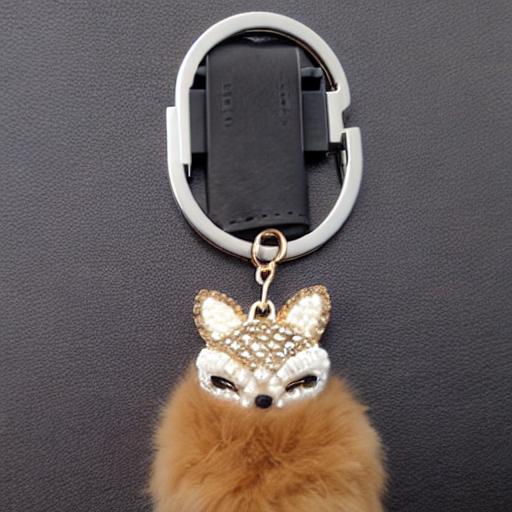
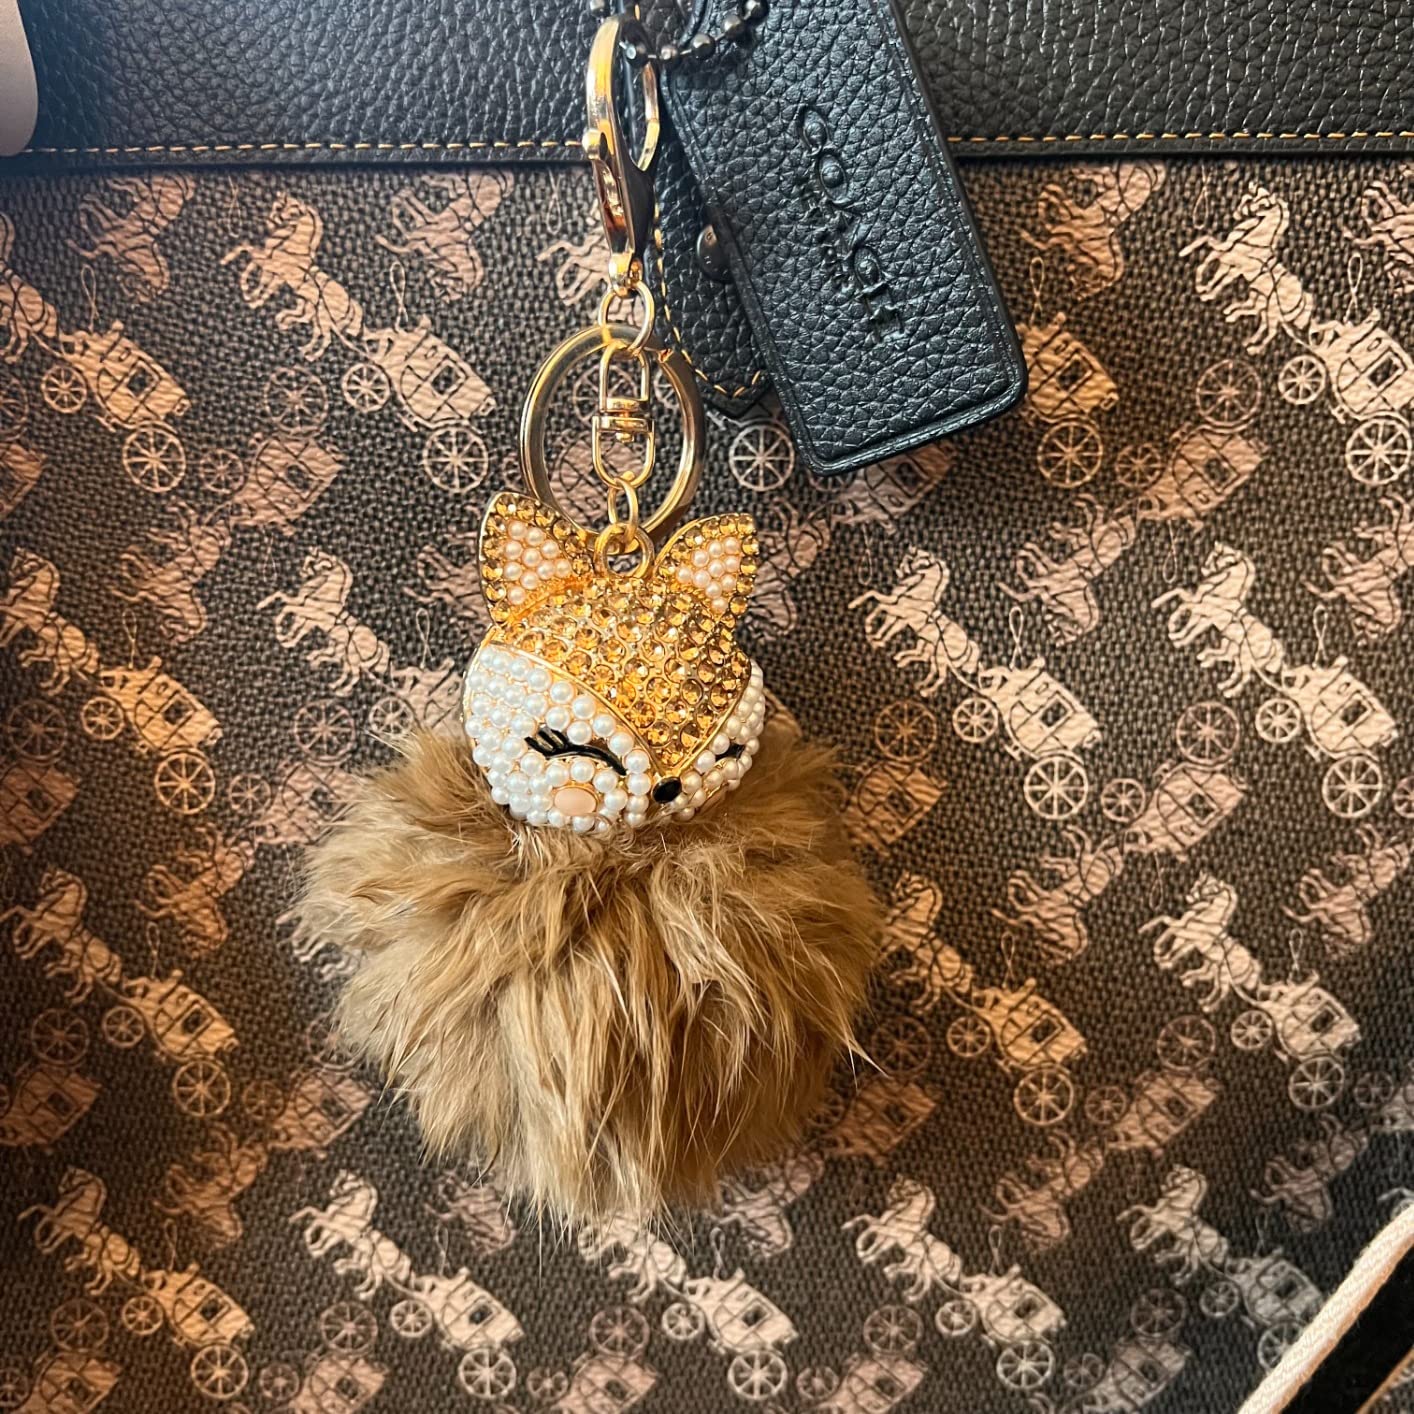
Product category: accessories_keychain
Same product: no